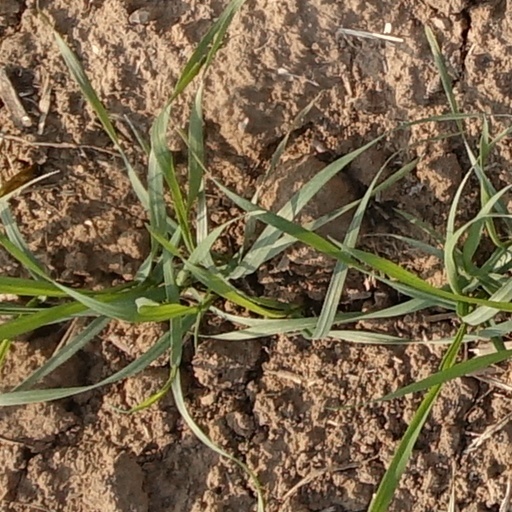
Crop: wheat